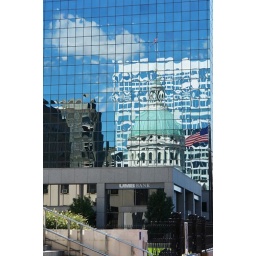
The Old Courthouse is reflected in the glass facade of the UMB Bank building